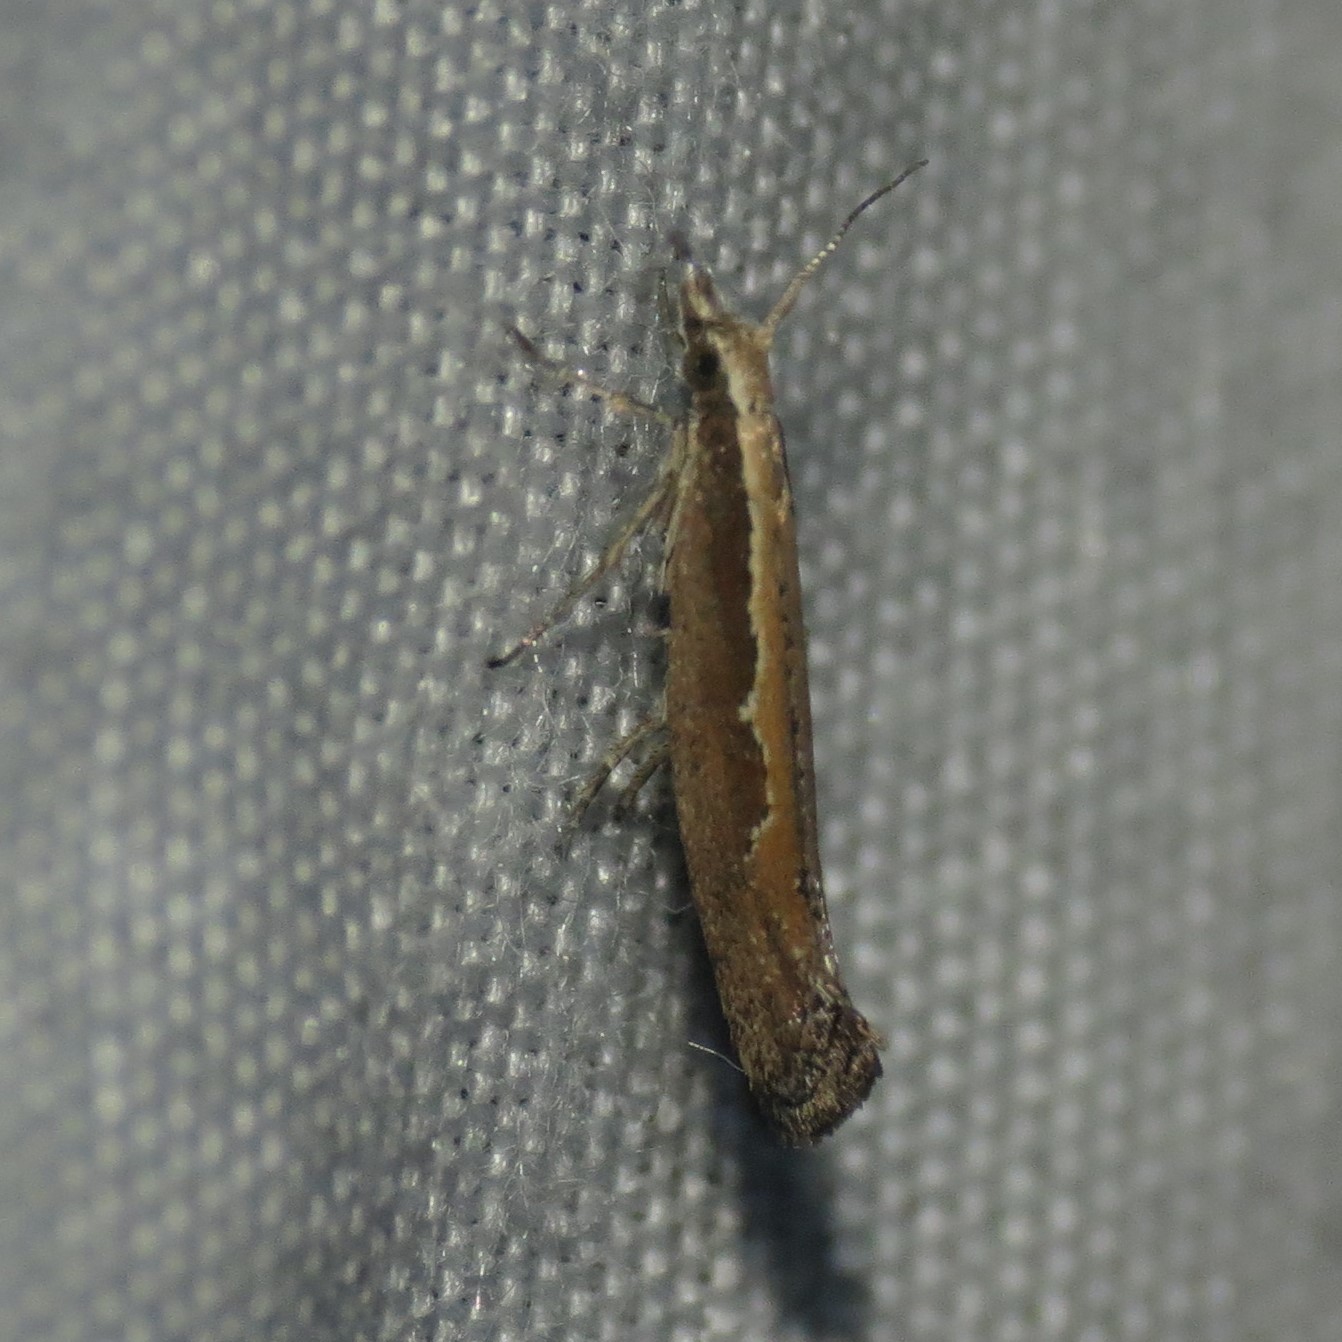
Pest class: diamondback_moth